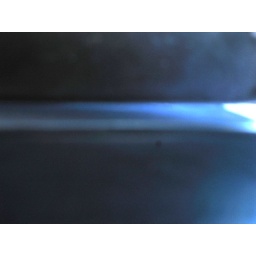
blue glass blocks in afternoon sun